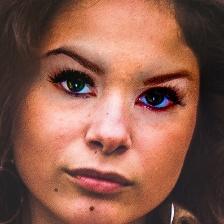
Label: faces